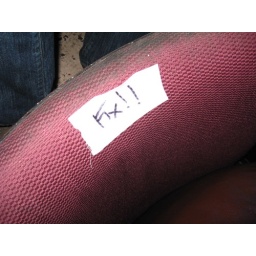
The row of chairs in front of us in the balcony apparently need to be fixed.